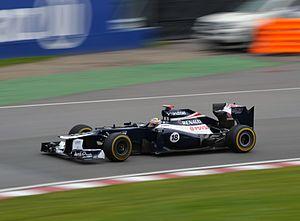
Williams Grand Prix Engineering est une écurie britannique de Formule 1, basée à Grove. Fondée en 1977 par Frank Williams et Patrick Head, l'équipe était la propriété de Frank Williams, Brad Hollinger, Patrick Head, le marché public et le fonds en fiducie des employés jusqu'en août 2020. Le 21 août 2020, Williams est racheté dans son intégralité par le fond d'investissement américain Dorilton Capital.